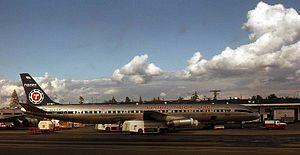
Flying Tiger Line, le plus souvent appelée simplement Flying Tigers est une compagnie aérienne tout cargo américaine disparue.